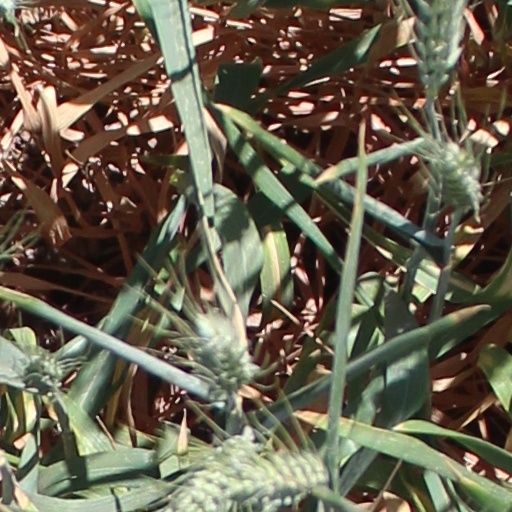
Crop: wheat